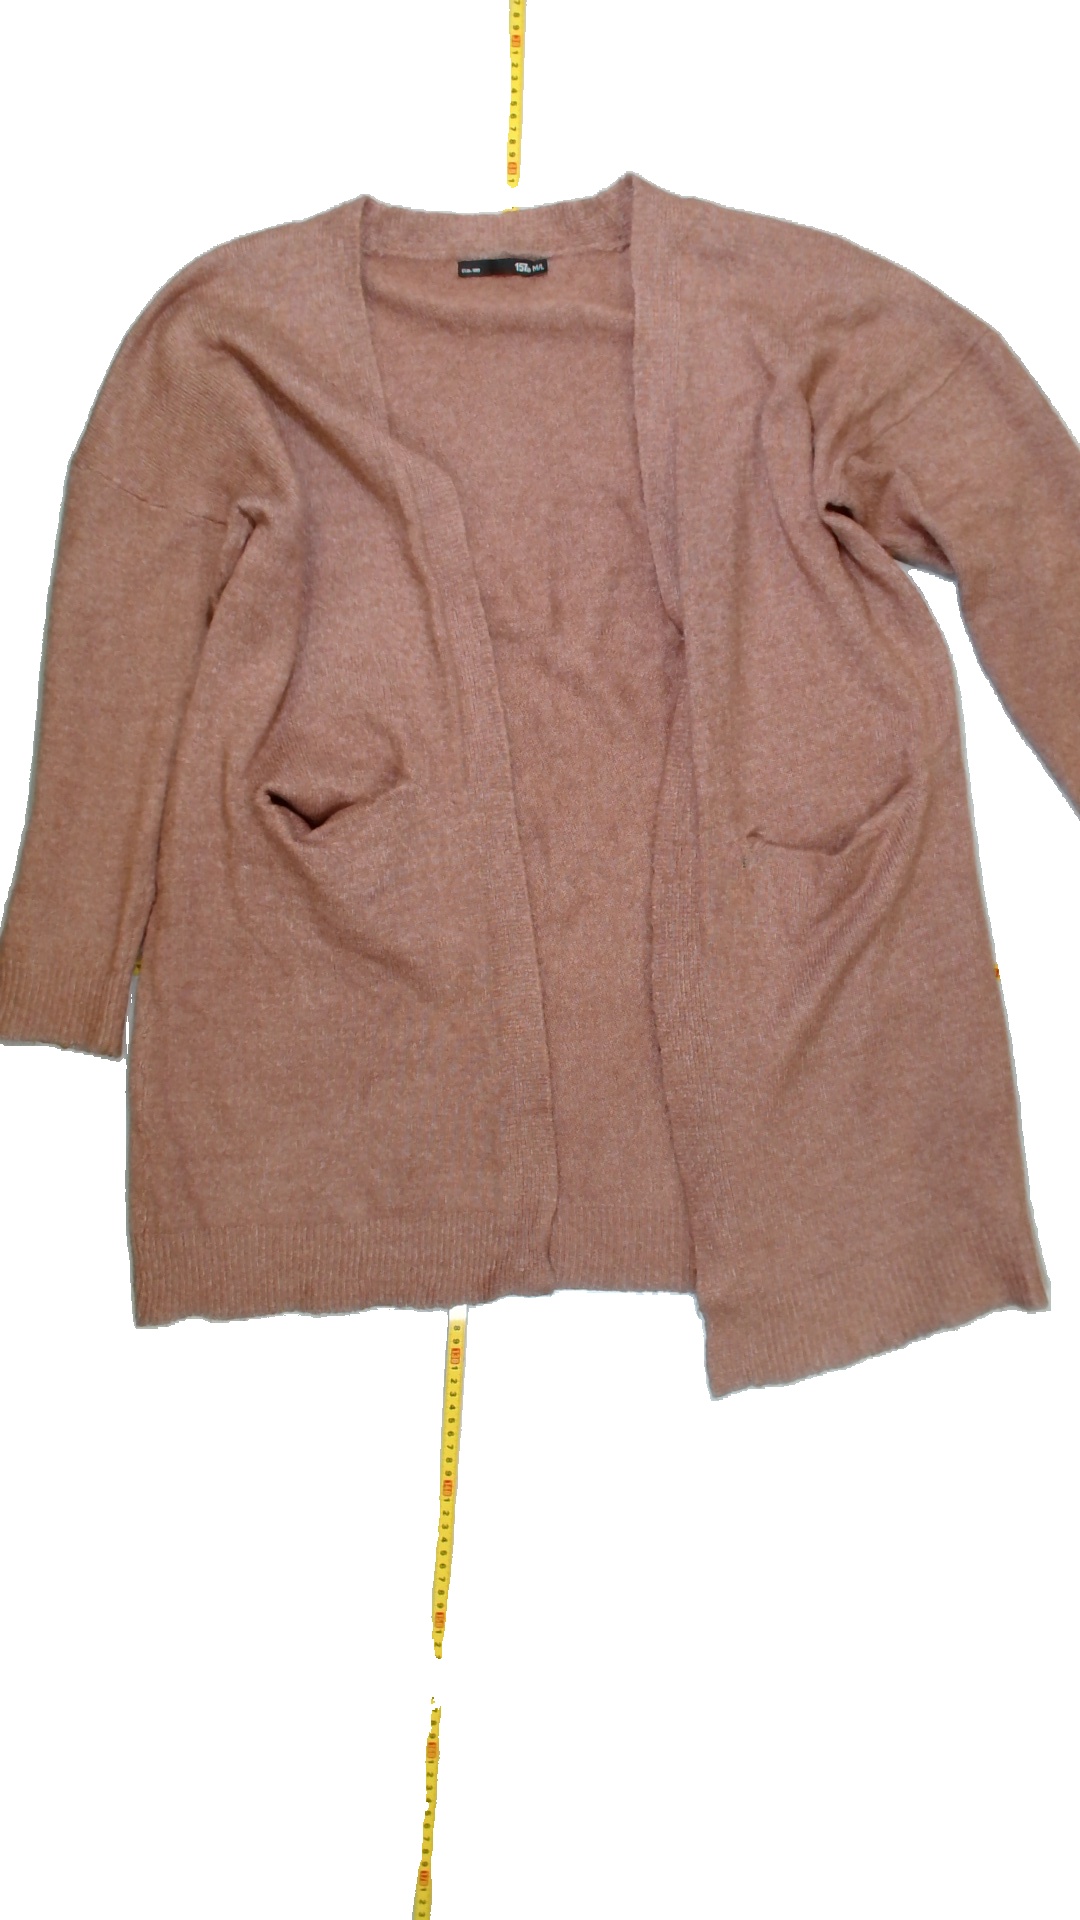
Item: Cardigan (Ladies)
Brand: Lager 157
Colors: Pink
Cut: Long, Loose
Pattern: Plain
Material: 81% Acry 19% Poly
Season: All
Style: No trend
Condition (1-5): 2
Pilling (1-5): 1
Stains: No
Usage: Export
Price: <50